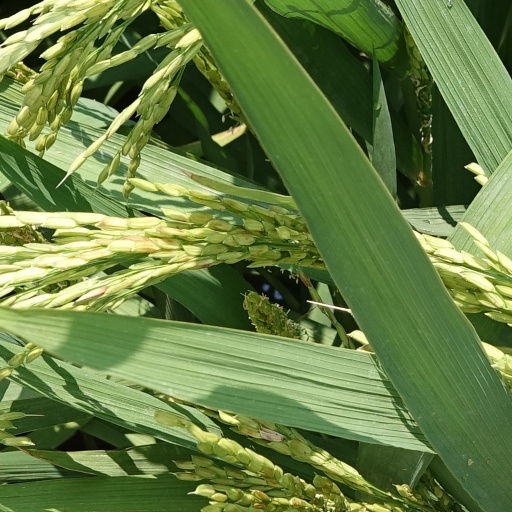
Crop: rice